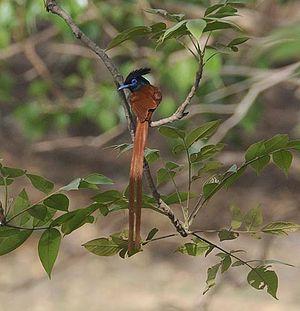
L'emblème de l'Inde est composé de trois lions sur un chapiteau orné d'une roue au centre, d'un buffle à droite et d'un cheval galopant à gauche.